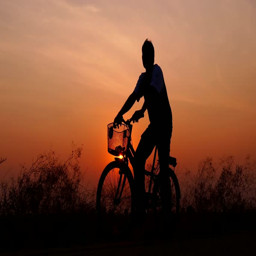
male was drinking water when eagerly after ride a bicycle in summer while sunset